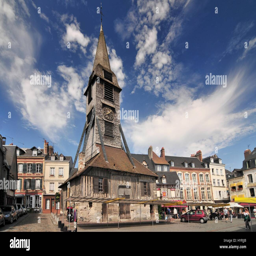
bell tower of the church